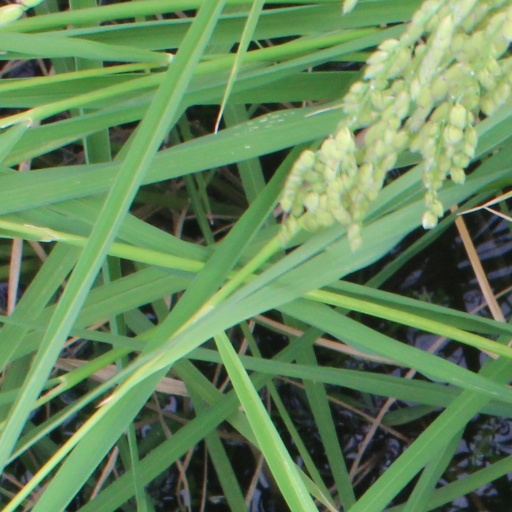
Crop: rice